Rum cake

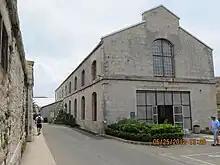
Rum Cake factory in Bermuda

A rum cake or black cake is a type of dessert cake which contains rum. In most of the Caribbean, rum cakes are a traditional holiday season dessert, descended from the holiday puddings (such as figgy pudding). Traditionally, dried fruit is soaked in rum for months and then added to dough prepared with sugar which has been caramelized by boiling in water. The result, also known as "black cake", is similar to a fruitcake, with a lighter texture.